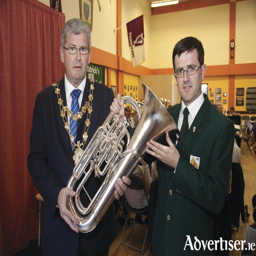
mayor of person presents person with a specially inscribed euphonium bearing name .